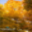
Label: maple_tree